Old Ship, Aveley

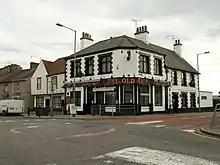
The Old Ship

The Old Ship is a public house in Aveley, Essex, in England. It is on the Campaign for Real Ale's National Inventory of Historic Pub Interiors.